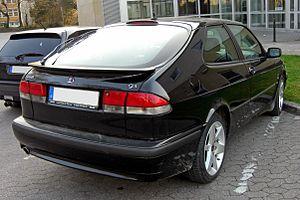
La Saab 9-3 est un véhicule de type berline, fabriqué par le constructeur automobile suédois Saab Automobile. Commercialisée depuis 1998 en version 3 et 5 portes, la seconde génération — tricorps 4 portes et break 5 portes — apparaît en 2002.